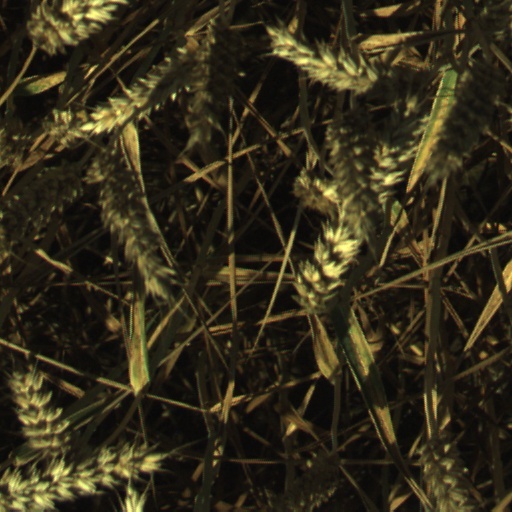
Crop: wheat